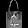
Label: Bag